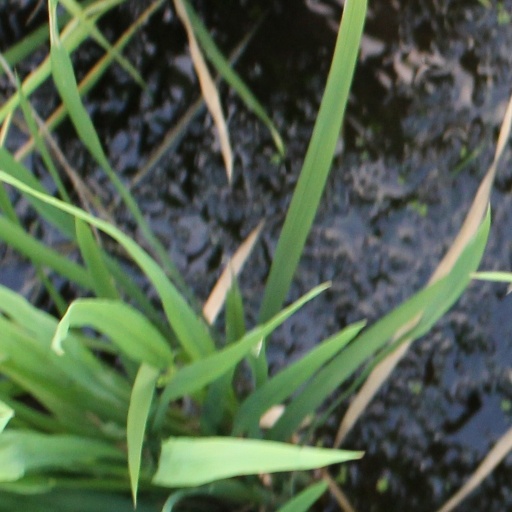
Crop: rice